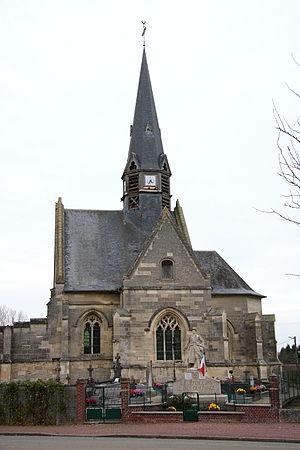
Plessis-de-Roye, appelée également Plessier-de-Roye comme écrit sur le panneau d'entrée du village, est une commune française située dans le département de l'Oise en région Hauts-de-France.
Cet article recense les monuments historiques français classés en 1913.
Cet article recense les monuments historiques de l'est de l'Oise, en région des Hauts-de-France, en France.